Elections in the Philippines

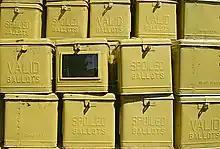
Ballot boxes used for the 2007 Philippine barangay and Sangguniang Kabataan elections in Davao City

Once a registered voter finds their name in the voters' list and locates the correct precinct, they may queue in line for the distribution of the ballot.